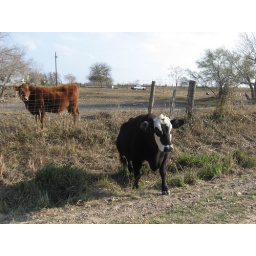
We found 4-5 cows wandering in the road. This one decided since we were in a pickup truck we had food.